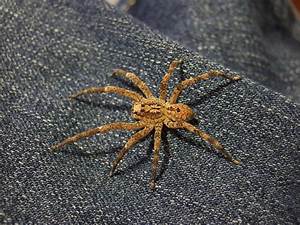
Label: ragno